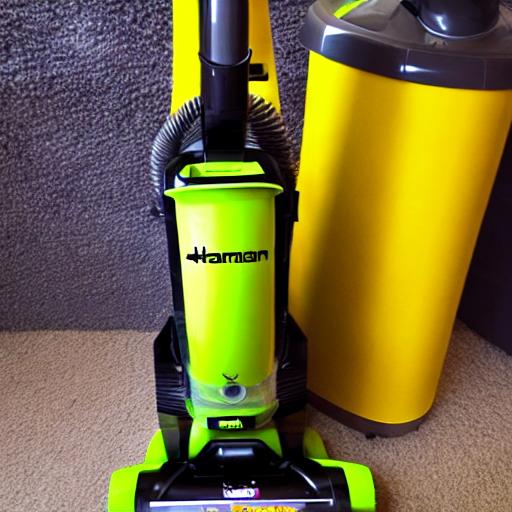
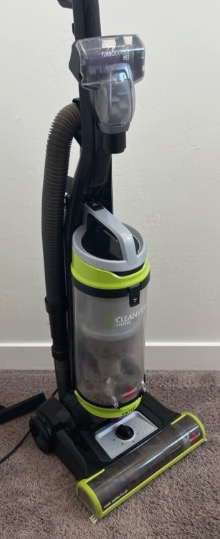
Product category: items_vacuum
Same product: no